Thomas Plumer

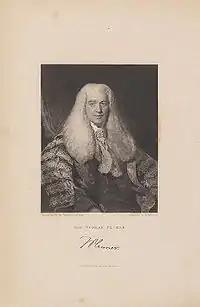
Sir Thomas Plumer

Sir Thomas Plumer (10 October 1753 – 24 March 1824) was a British judge and politician, the first Vice-Chancellor of England and later Master of the Rolls.